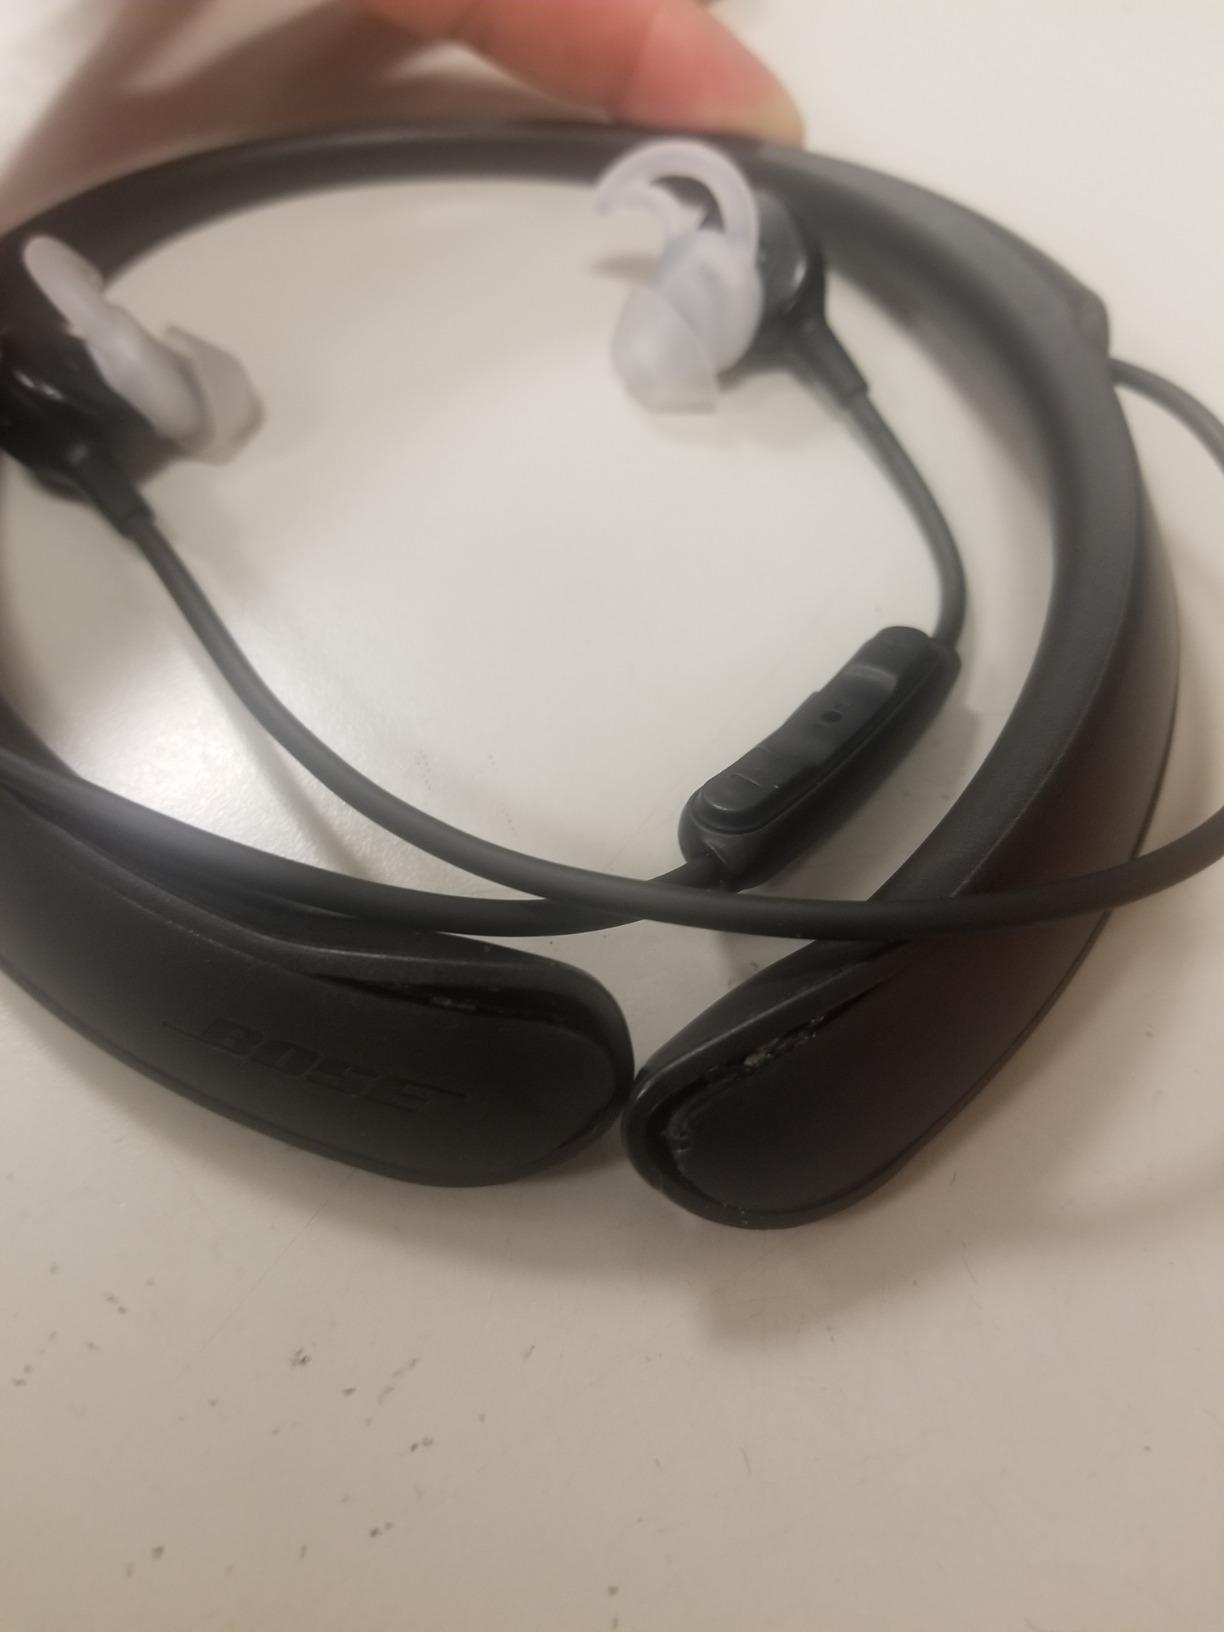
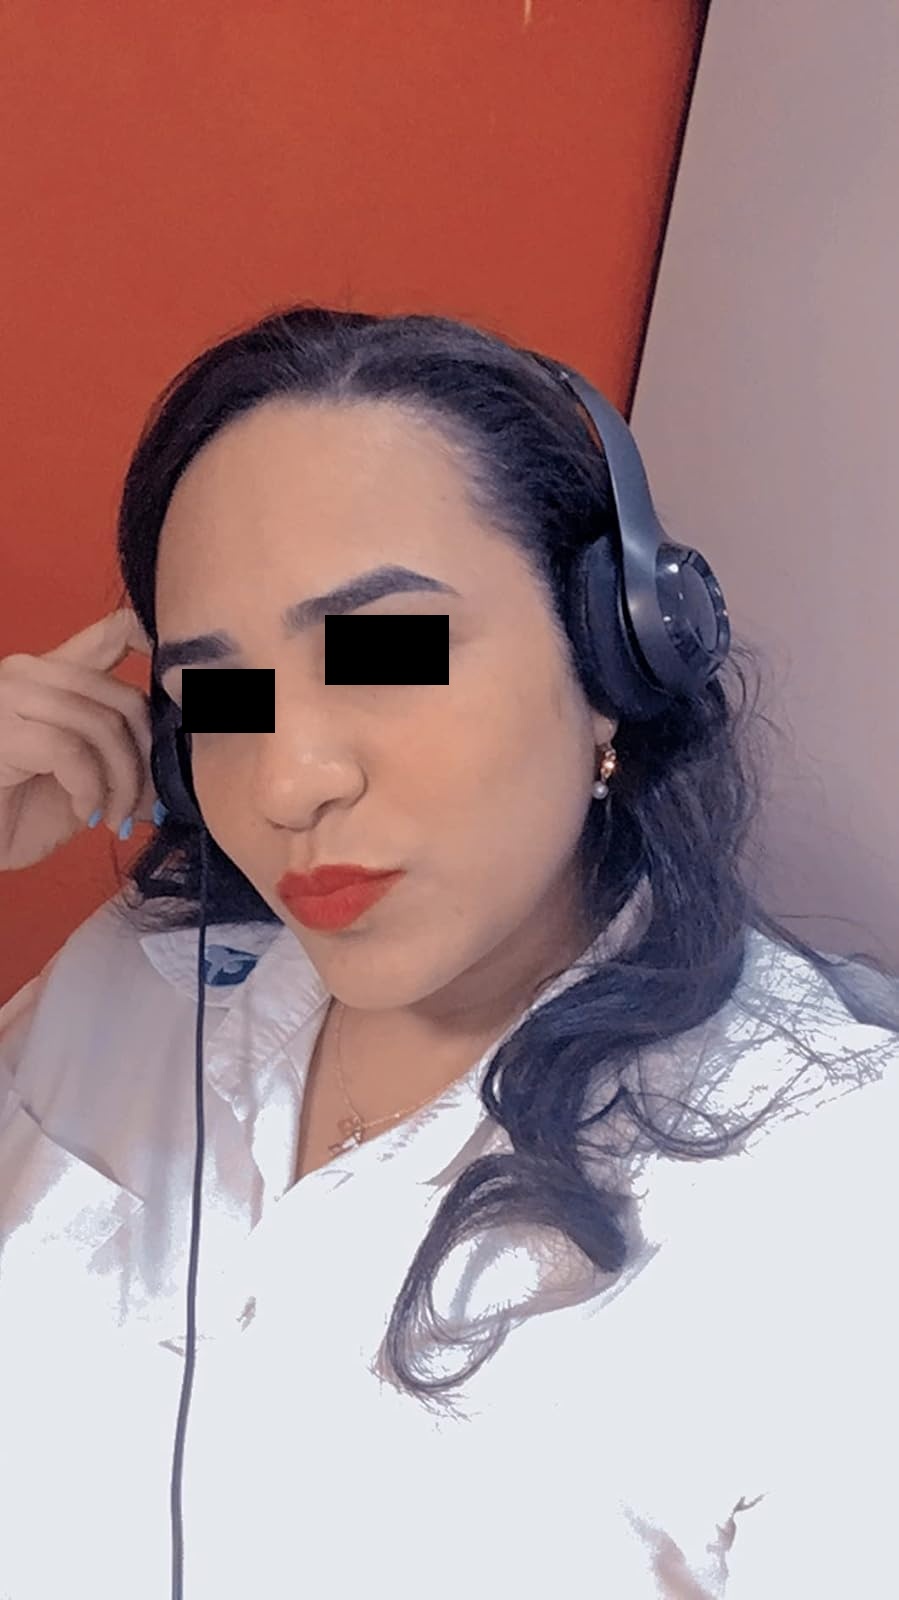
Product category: headphones
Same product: no